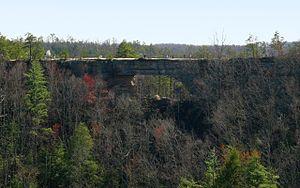
Le Natural Bridge State Resort Park est un parc d'état du Kentucky situé dans les comtés de Powell et Wolfe le long de la Rivière Rouge, à côté de la zone géologique Red River Gorge et entouré par la Forêt nationale Daniel Boone. Le pont naturel qui lui donne son nom est la pièce maîtresse du parc. Le bassin naturel de grès s'étend sur 78 pi et est haut de 65 pi.